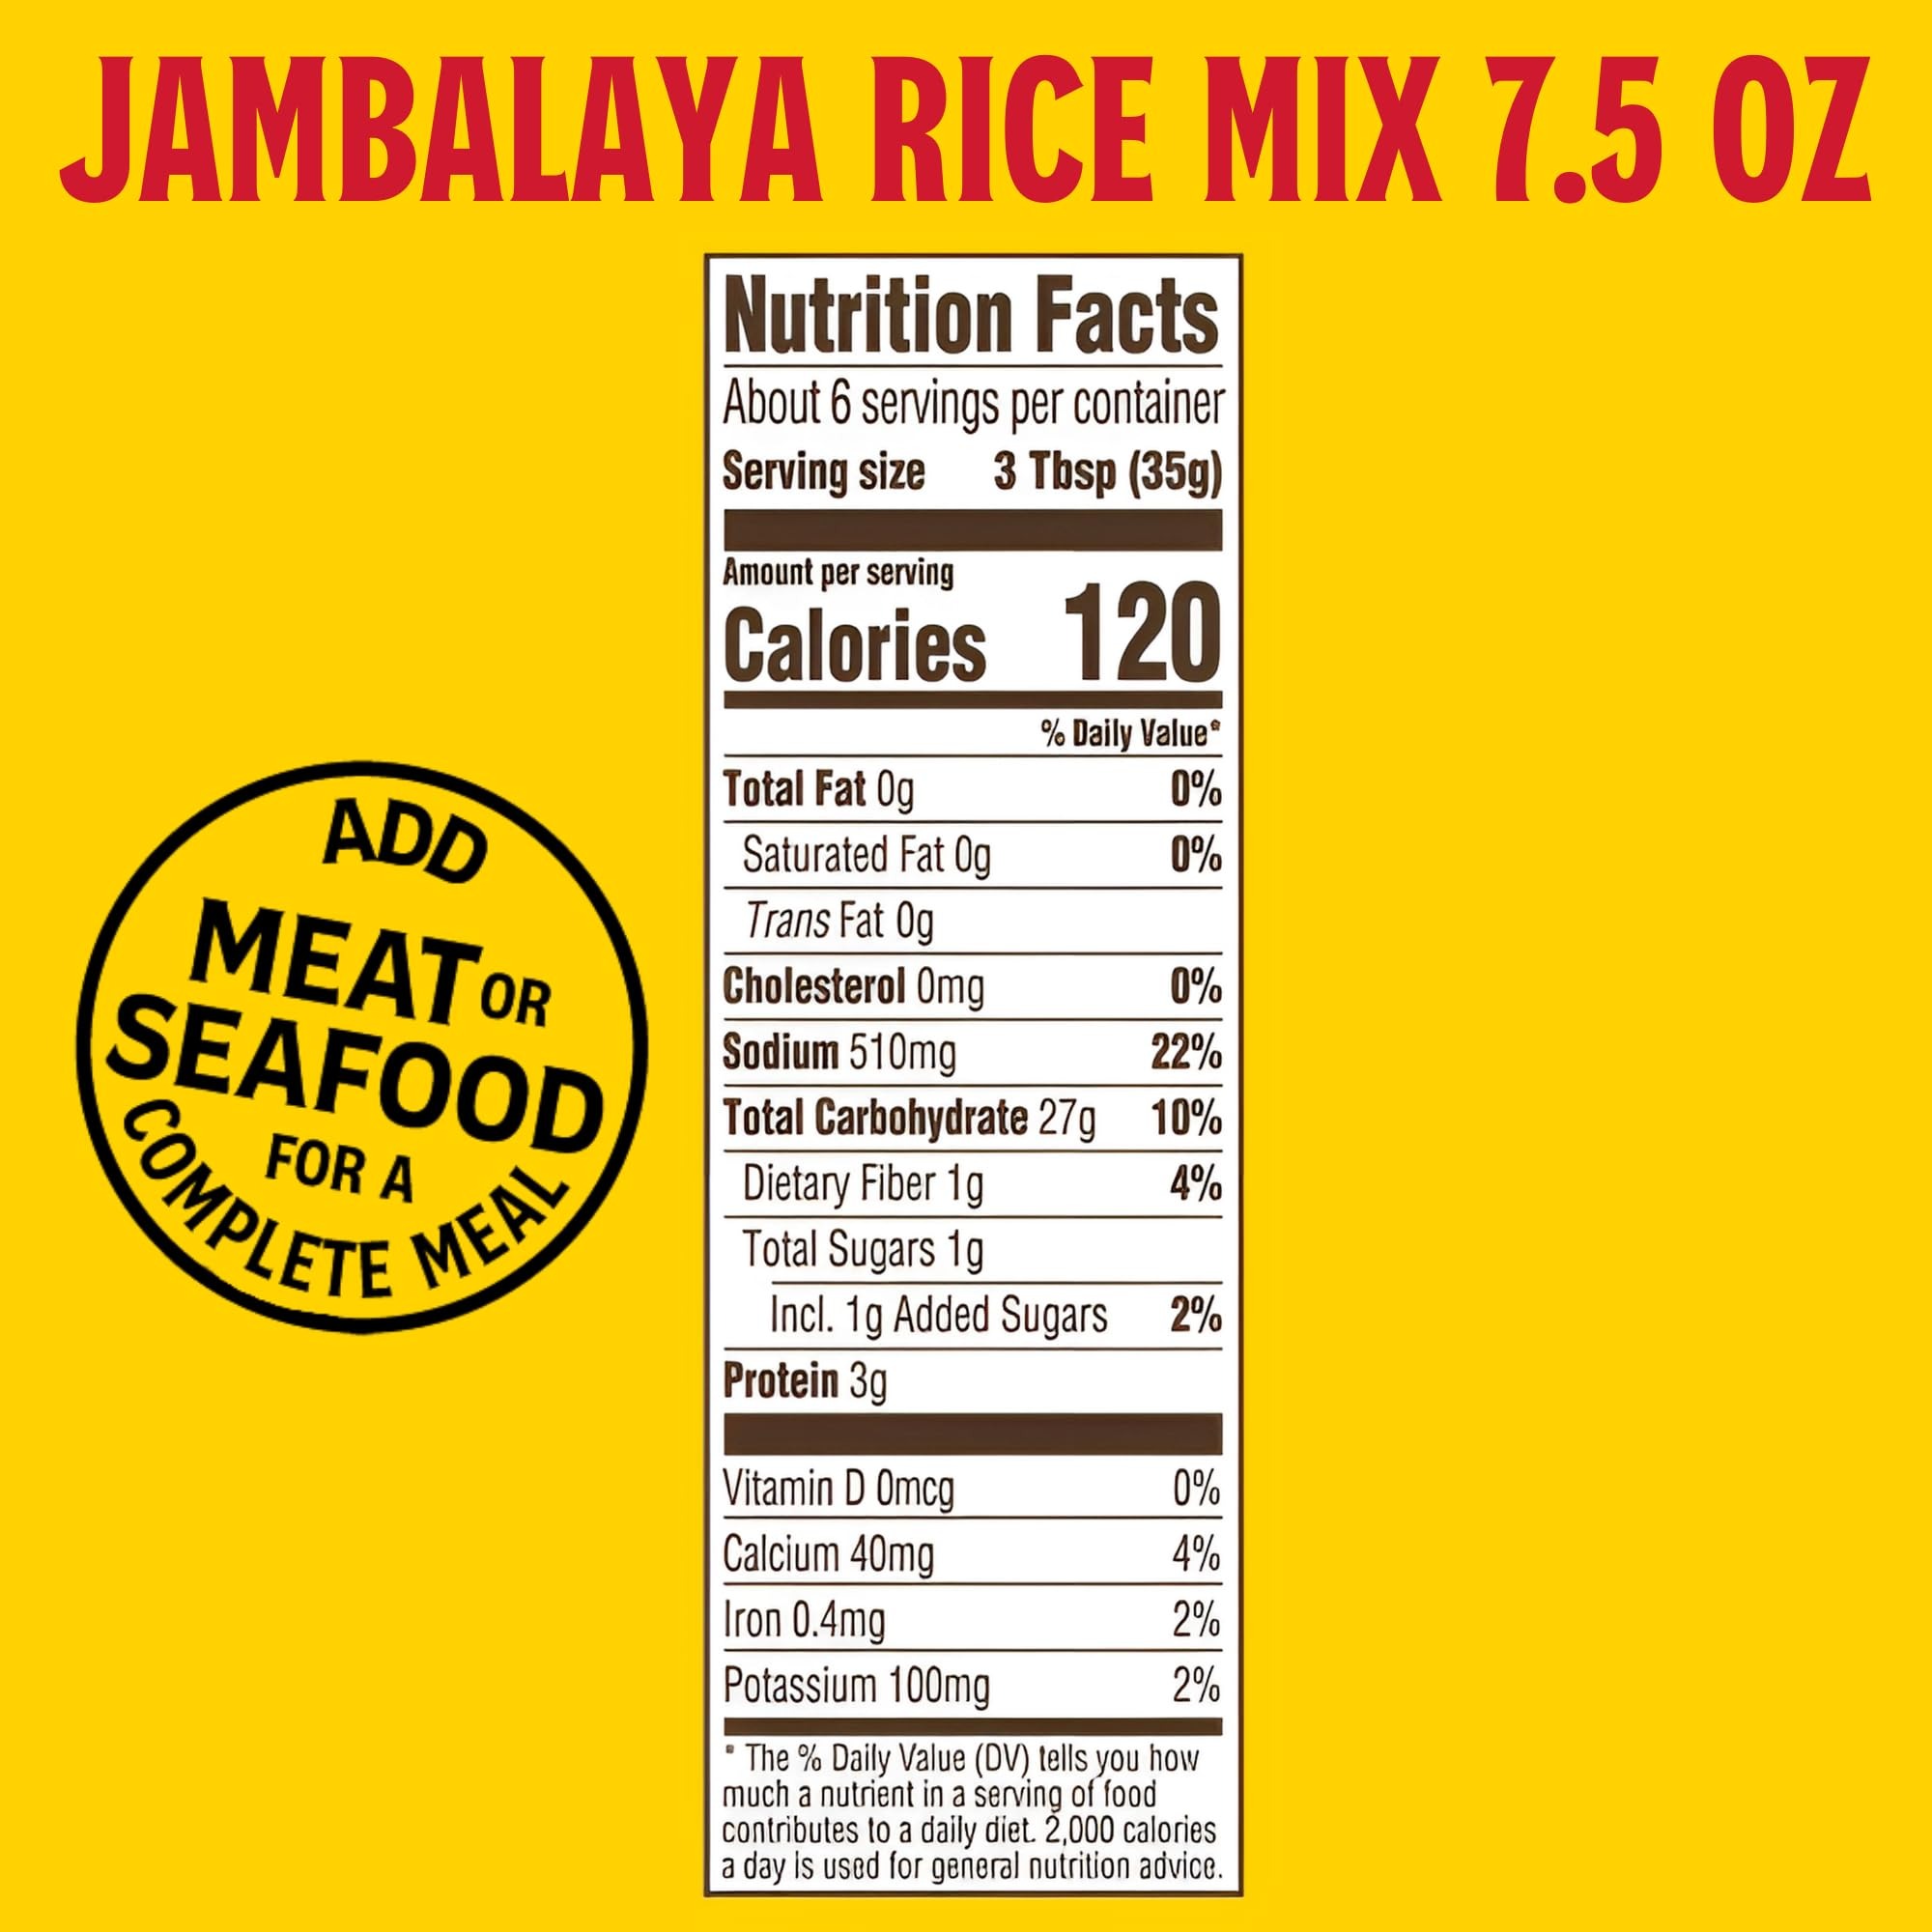
Item Name: Louisiana Fish Fry Cajun Jambalaya Entree Mix, 7.5 Ounces - Pack of 4
Value: 30.0
Unit: Ounce

Price: 22.99